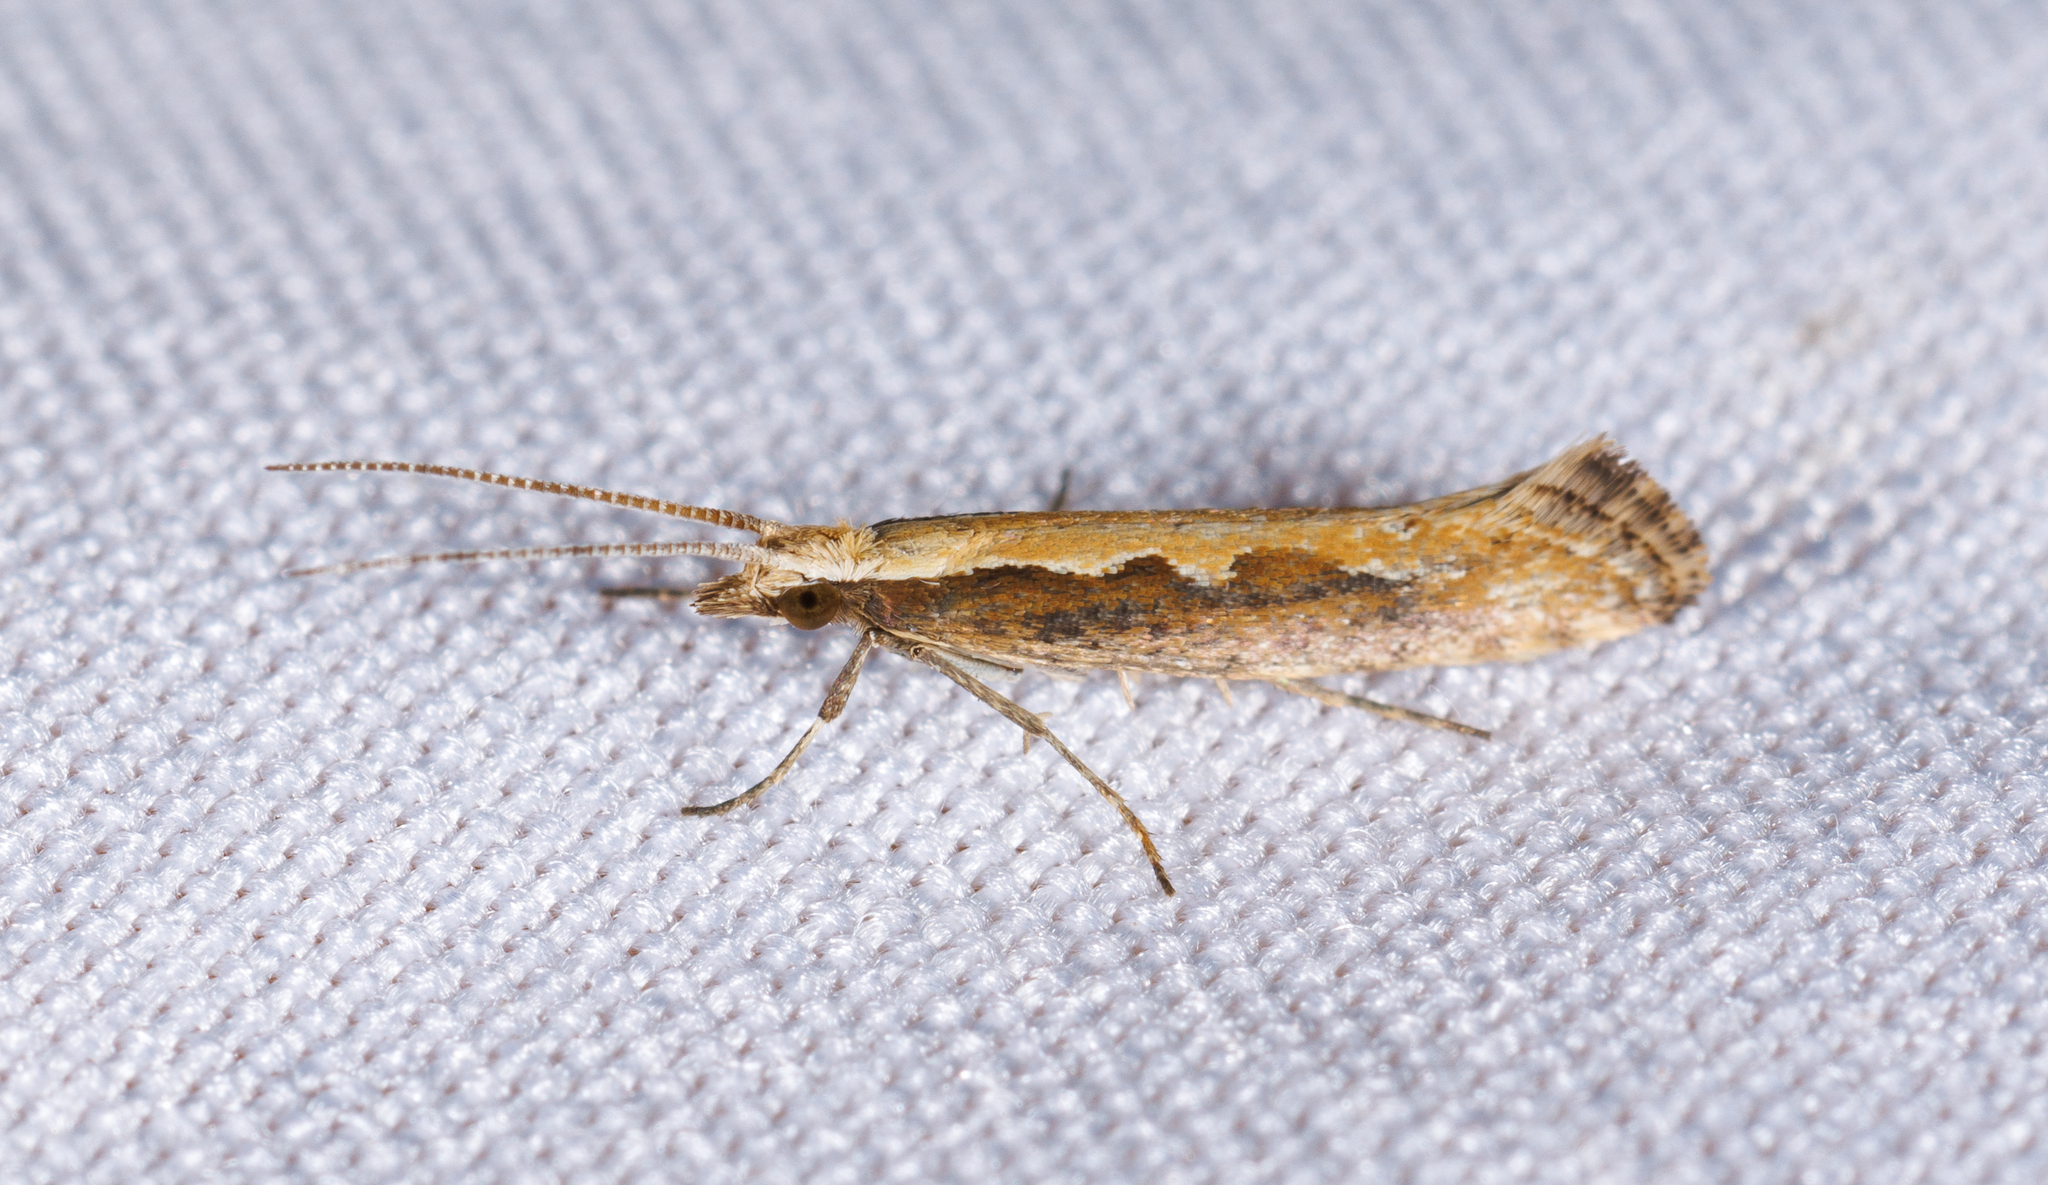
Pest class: diamondback_moth